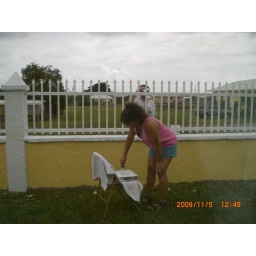
Salina first day of work painting the wall and fence in front of the church.